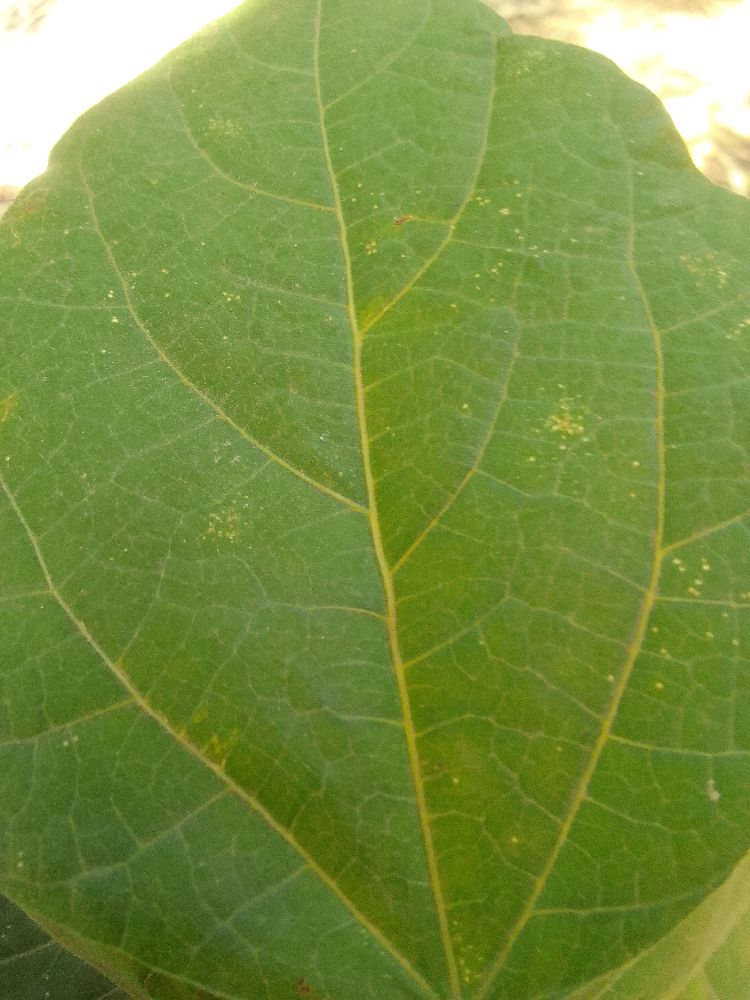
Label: healthy